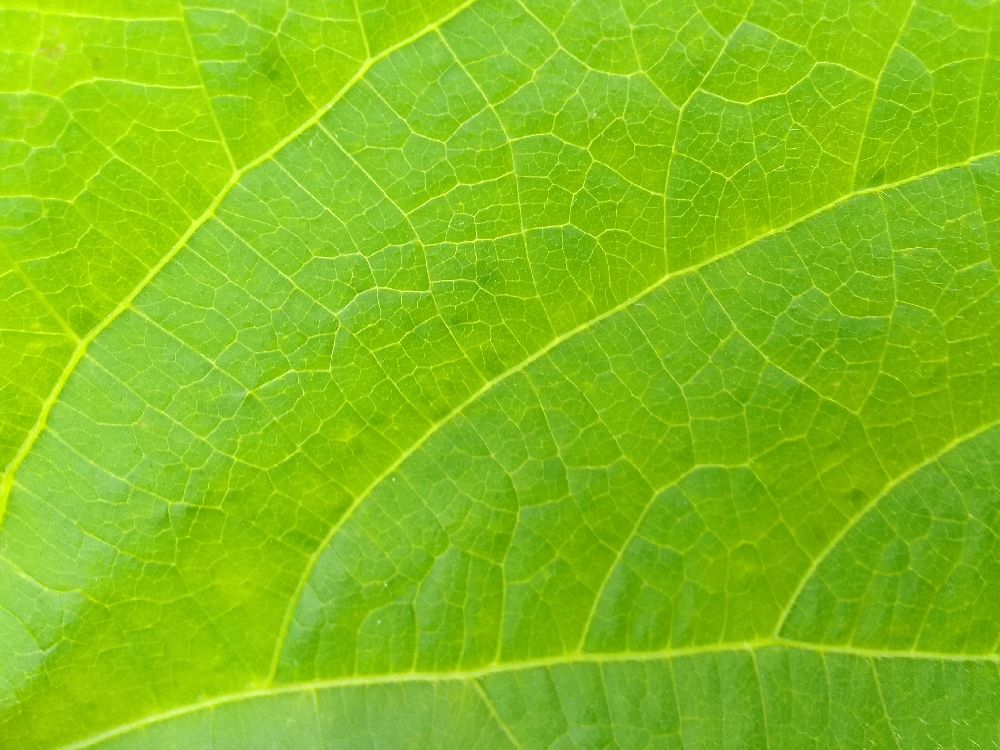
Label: healthy